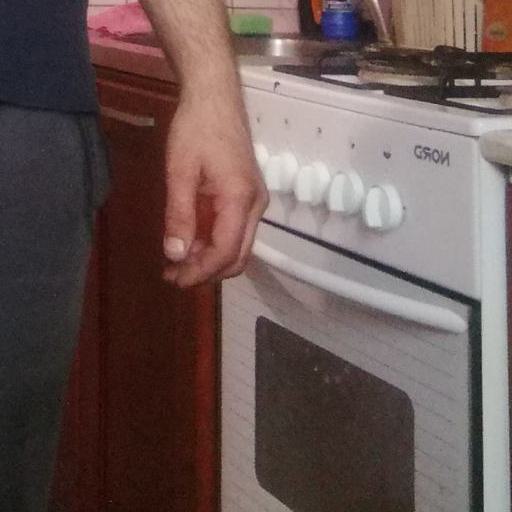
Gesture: no_gesture